George Meade

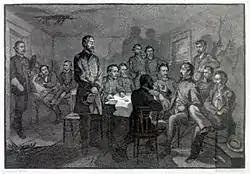
Engraving by James E. Kelly of Meade and the Council of War - July 2, 1863

Meade rushed the remainder of his army to Gettysburg and deployed his forces for a defensive battle. Meade was only four days into his leadership of the Army of the Potomac and informed his corps commanders that he would provide quick decisions and entrust them with the authority to carry out those orders the best way they saw fit. He also made it clear that he was counting on the corps commanders to provide him with sound advice on strategy.